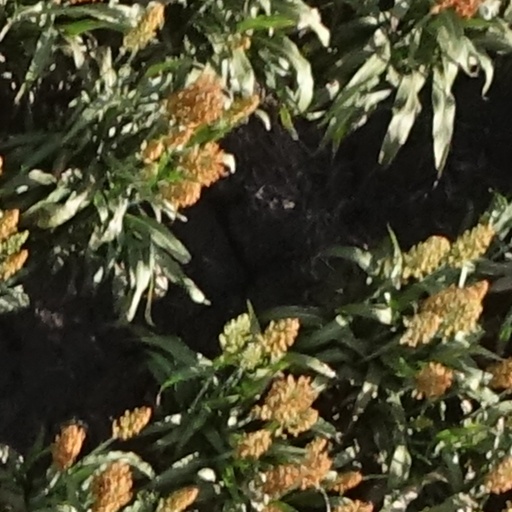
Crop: sorghum